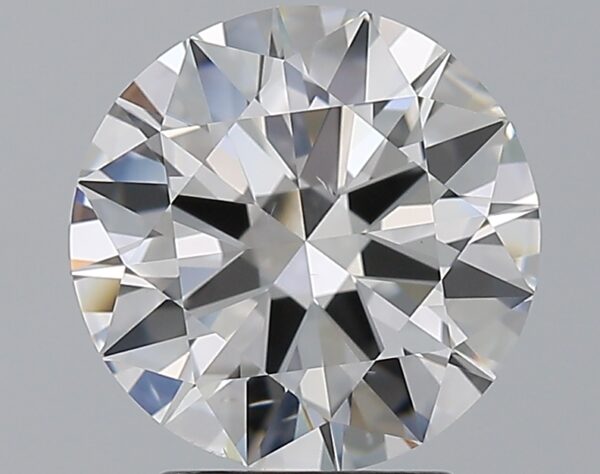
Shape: round
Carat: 3.01
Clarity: VS2
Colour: E
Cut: EX
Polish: EX
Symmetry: EX
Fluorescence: N
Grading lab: GIA
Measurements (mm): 9.33 x 9.39 x 5.58